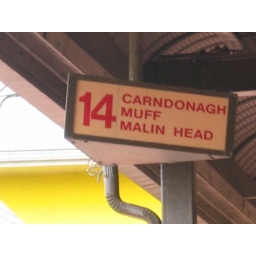
A sign at the bus station in Derry